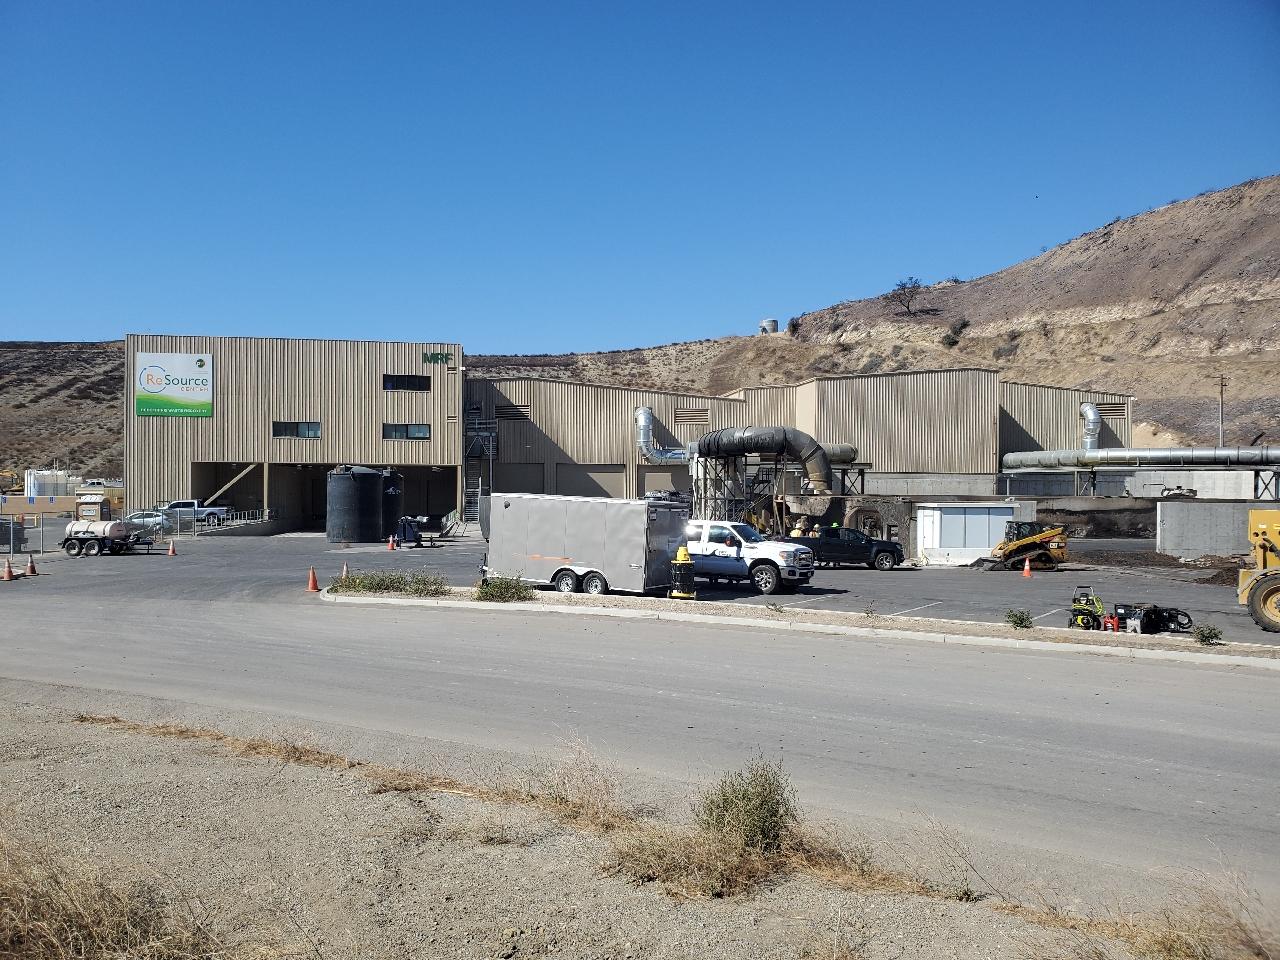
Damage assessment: no_damage